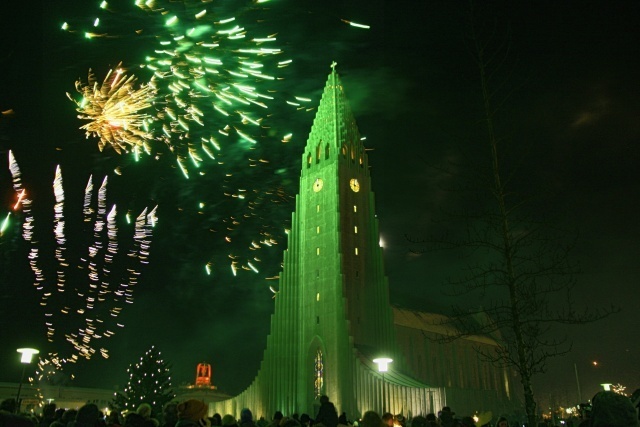
Label: not_food